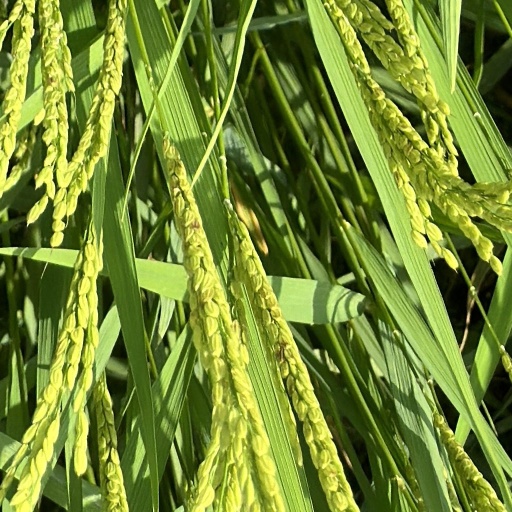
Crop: rice